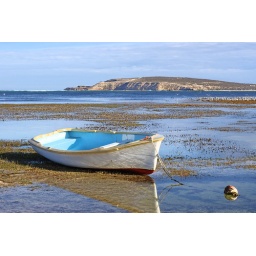
I spotted this boat one morning at Elliston and liked the way the colours in the boat matched the light early morning sky.